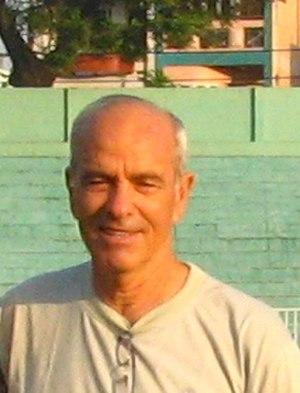
Yitzhak Vissoker, ou Yitzchak Vissoker, est un footballeur israélien. Vissoker mesure 186 cm pour 82 kg.